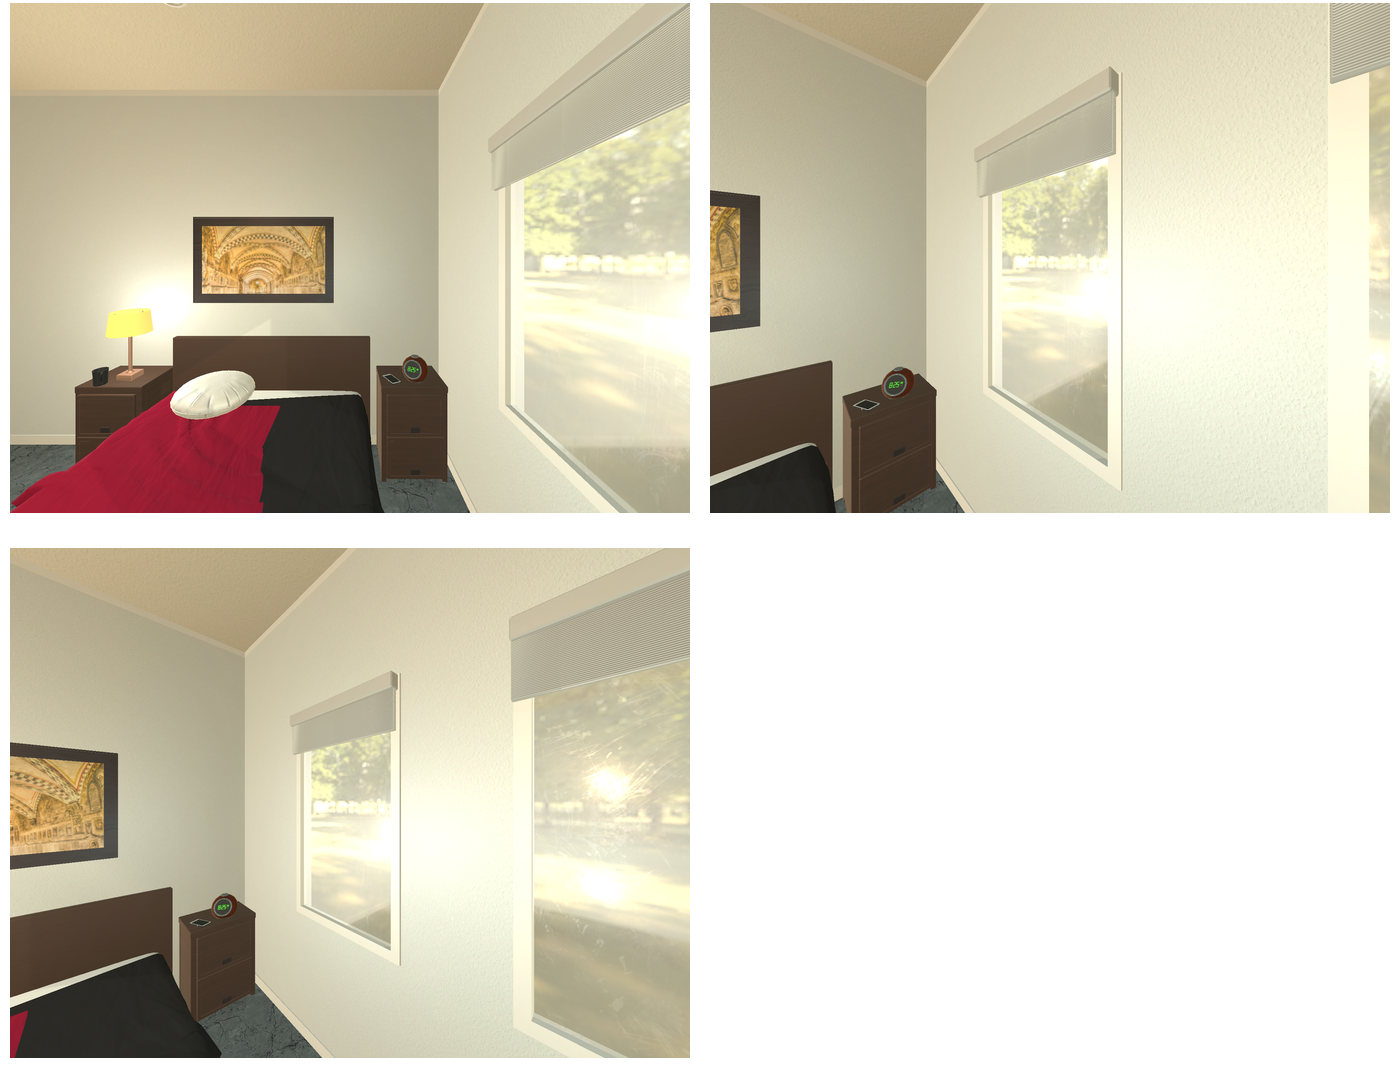Task instruction: Open the cabinet.
Answer: {"task_instruction": "Open the cabinet.", "nodes": ["handle1", "handle2", "cabinet"], "edges": [{"functional_relationship": "openorclose", "object1": "handle1", "object2": "cabinet", "spatial_relations": ["close", "in_front_of", "lower_than"], "is_touching": true}, {"functional_relationship": "openorclose", "object1": "handle2", "object2": "cabinet", "spatial_relations": ["lower_than", "close", "in_front_of"], "is_touching": true}], "action_type": "pull", "function_type": "open_close_control"}